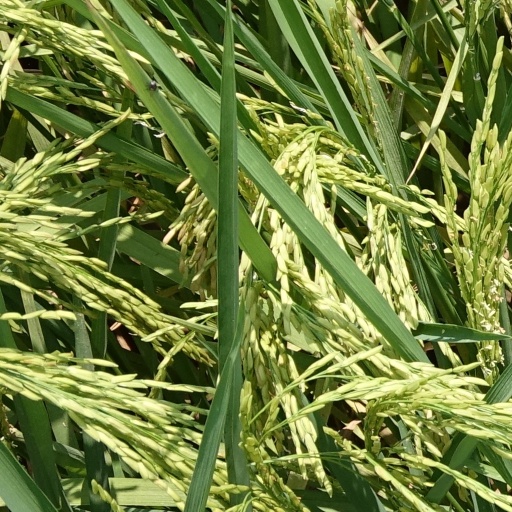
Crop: rice